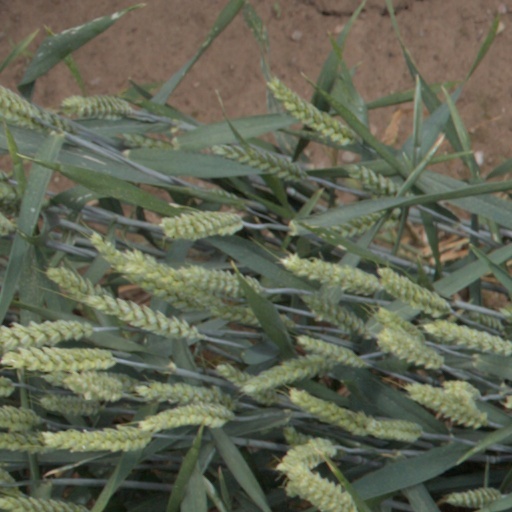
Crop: wheat